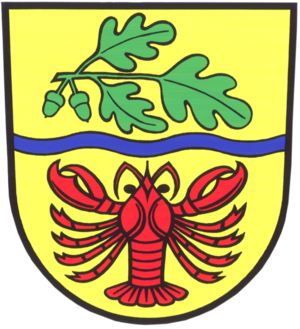
Dambeck est une municipalité allemande du land de Mecklembourg-Poméranie-Occidentale et l'arrondissement de Ludwigslust-Parchim. En 2013, elle comptait 285 hab.